Ulrich von Wilamowitz-Moellendorff

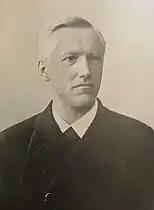
Wilamowitz (around 1908 )

During his presidency of the Prussian Academy, Wilamowitz oversaw the continuation of August Böckh's and Adolf Kirchhoff's publication series, the "Inscriptiones Graecae". Wilamowitz had a formative influence on the further development of that project, which he directed until his death.